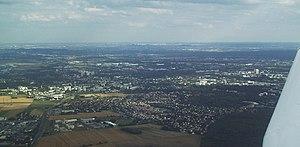
Vue aérienne de Pontoise
Pontoise est une commune française située en région Île-de-France, sur la rive droite de l'Oise, à environ vingt-cinq kilomètres au nord-ouest de Paris.